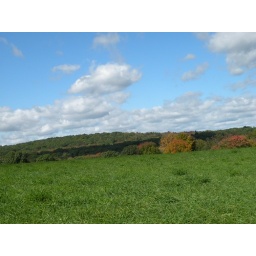
A field near my parents' old house in Grafton, MA